1981–82 Brentford F.C. season

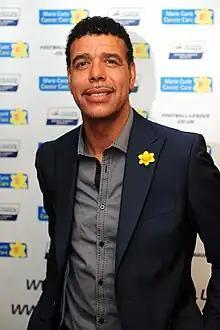
Midfielder Chris Kamara was signed from Portsmouth in an exchange deal in October 1981 and was named captain of Brentford in March 1982.

Aside from the club record signing of £65,000 central defender Alan Whitehead, Brentford manager Fred Callaghan presided over a quiet 1981 off-season at Griffin Park. Goalkeeper Paul Priddy returned to the club for a third spell on a part-time contract as cover for David McKellar, but the club went into the season understaffed in the striking department, having lost Gary Johnson to injury in a car crash and a suitable replacement could not be found in time. Bids for midfielders John Beck, Jeff Chandler, forward David Kemp and former Brentford player Andrew McCulloch had failed to yield any transfers.